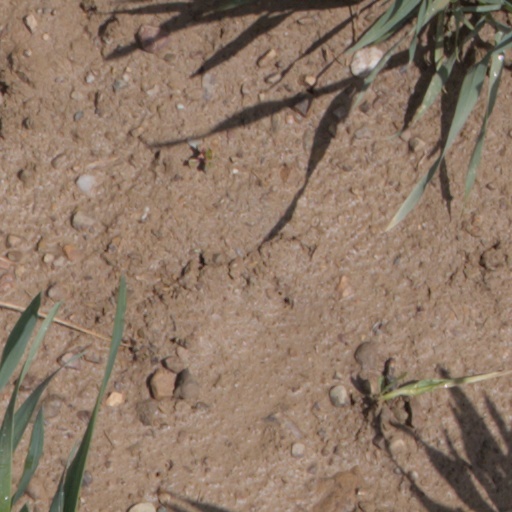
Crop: wheat